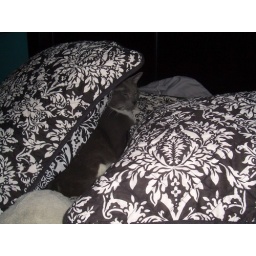
Flying in the face of the no cats on the bed rule.